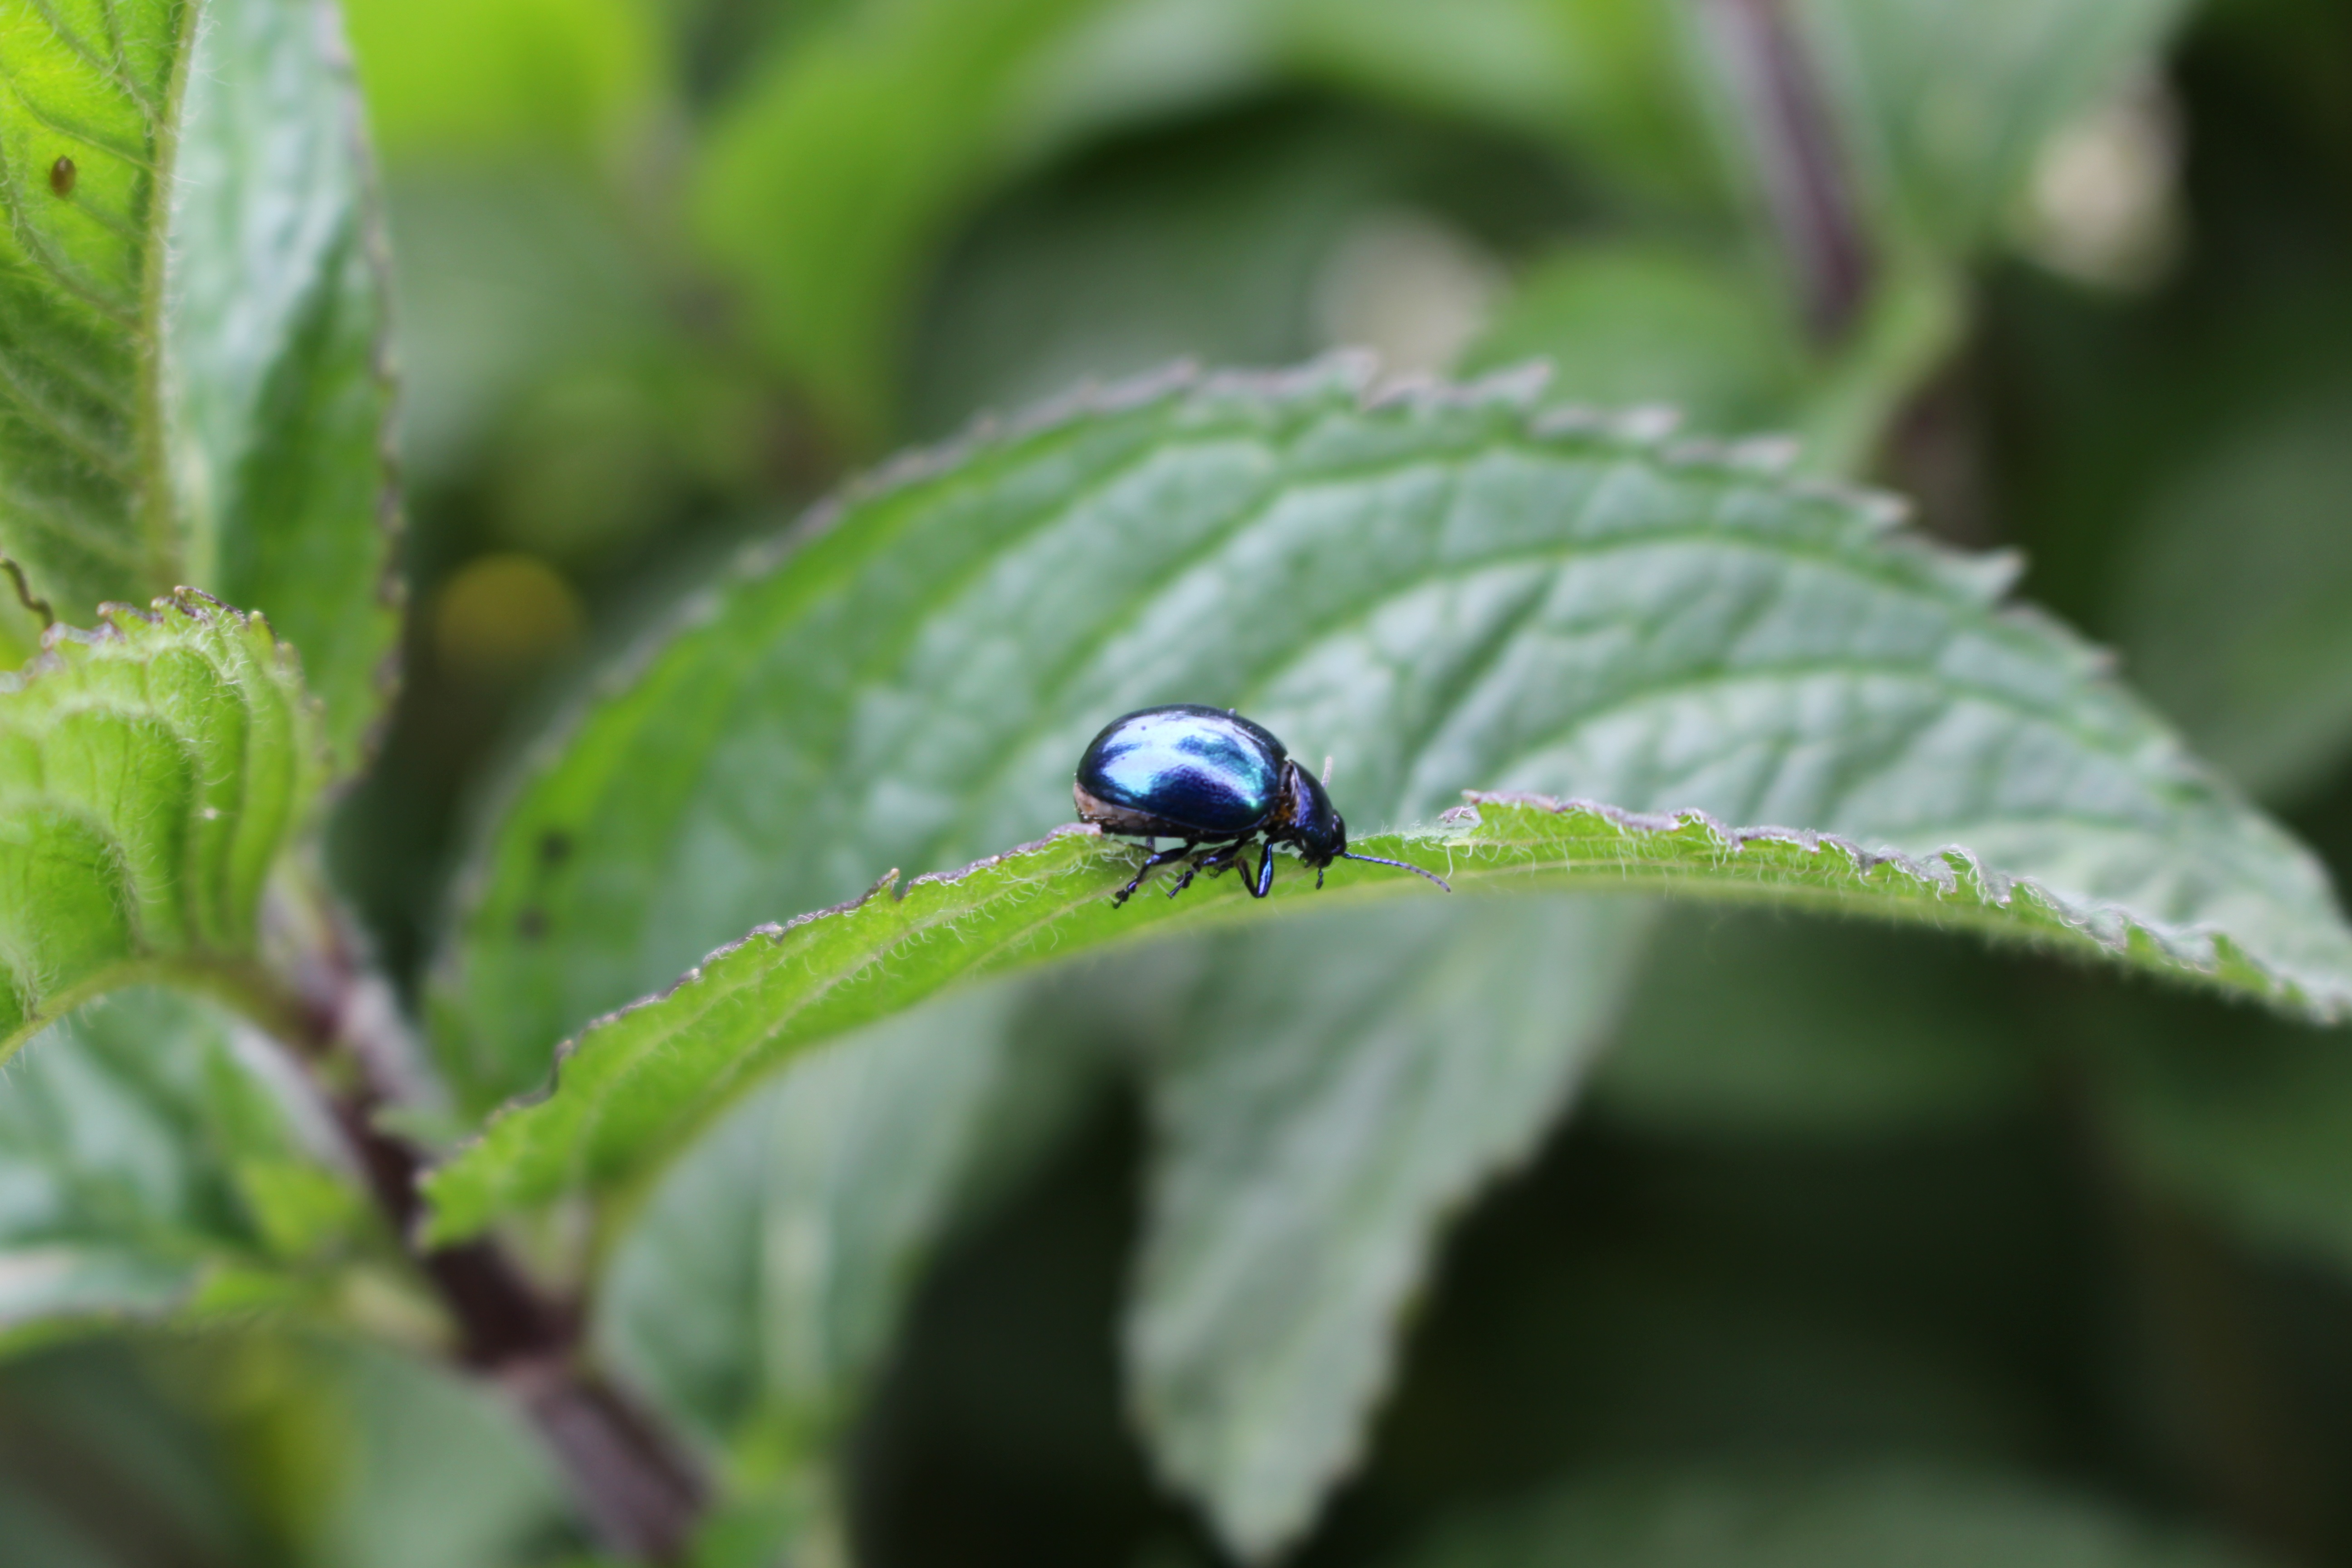
plant, leaf, flower, green, insect, bug, botany, garden, close, flora, fauna, mint, ladybird, invertebrate, close up, beetle, macro photography, leaf beetle